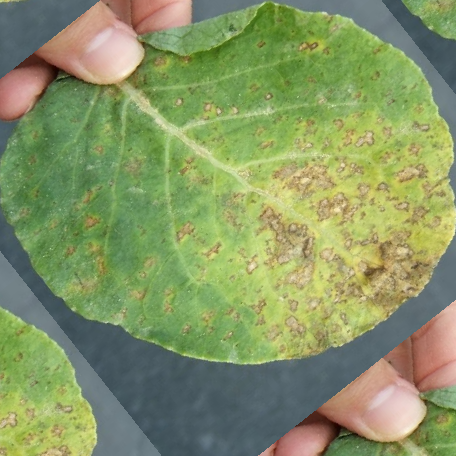
Label: Downy Mildew